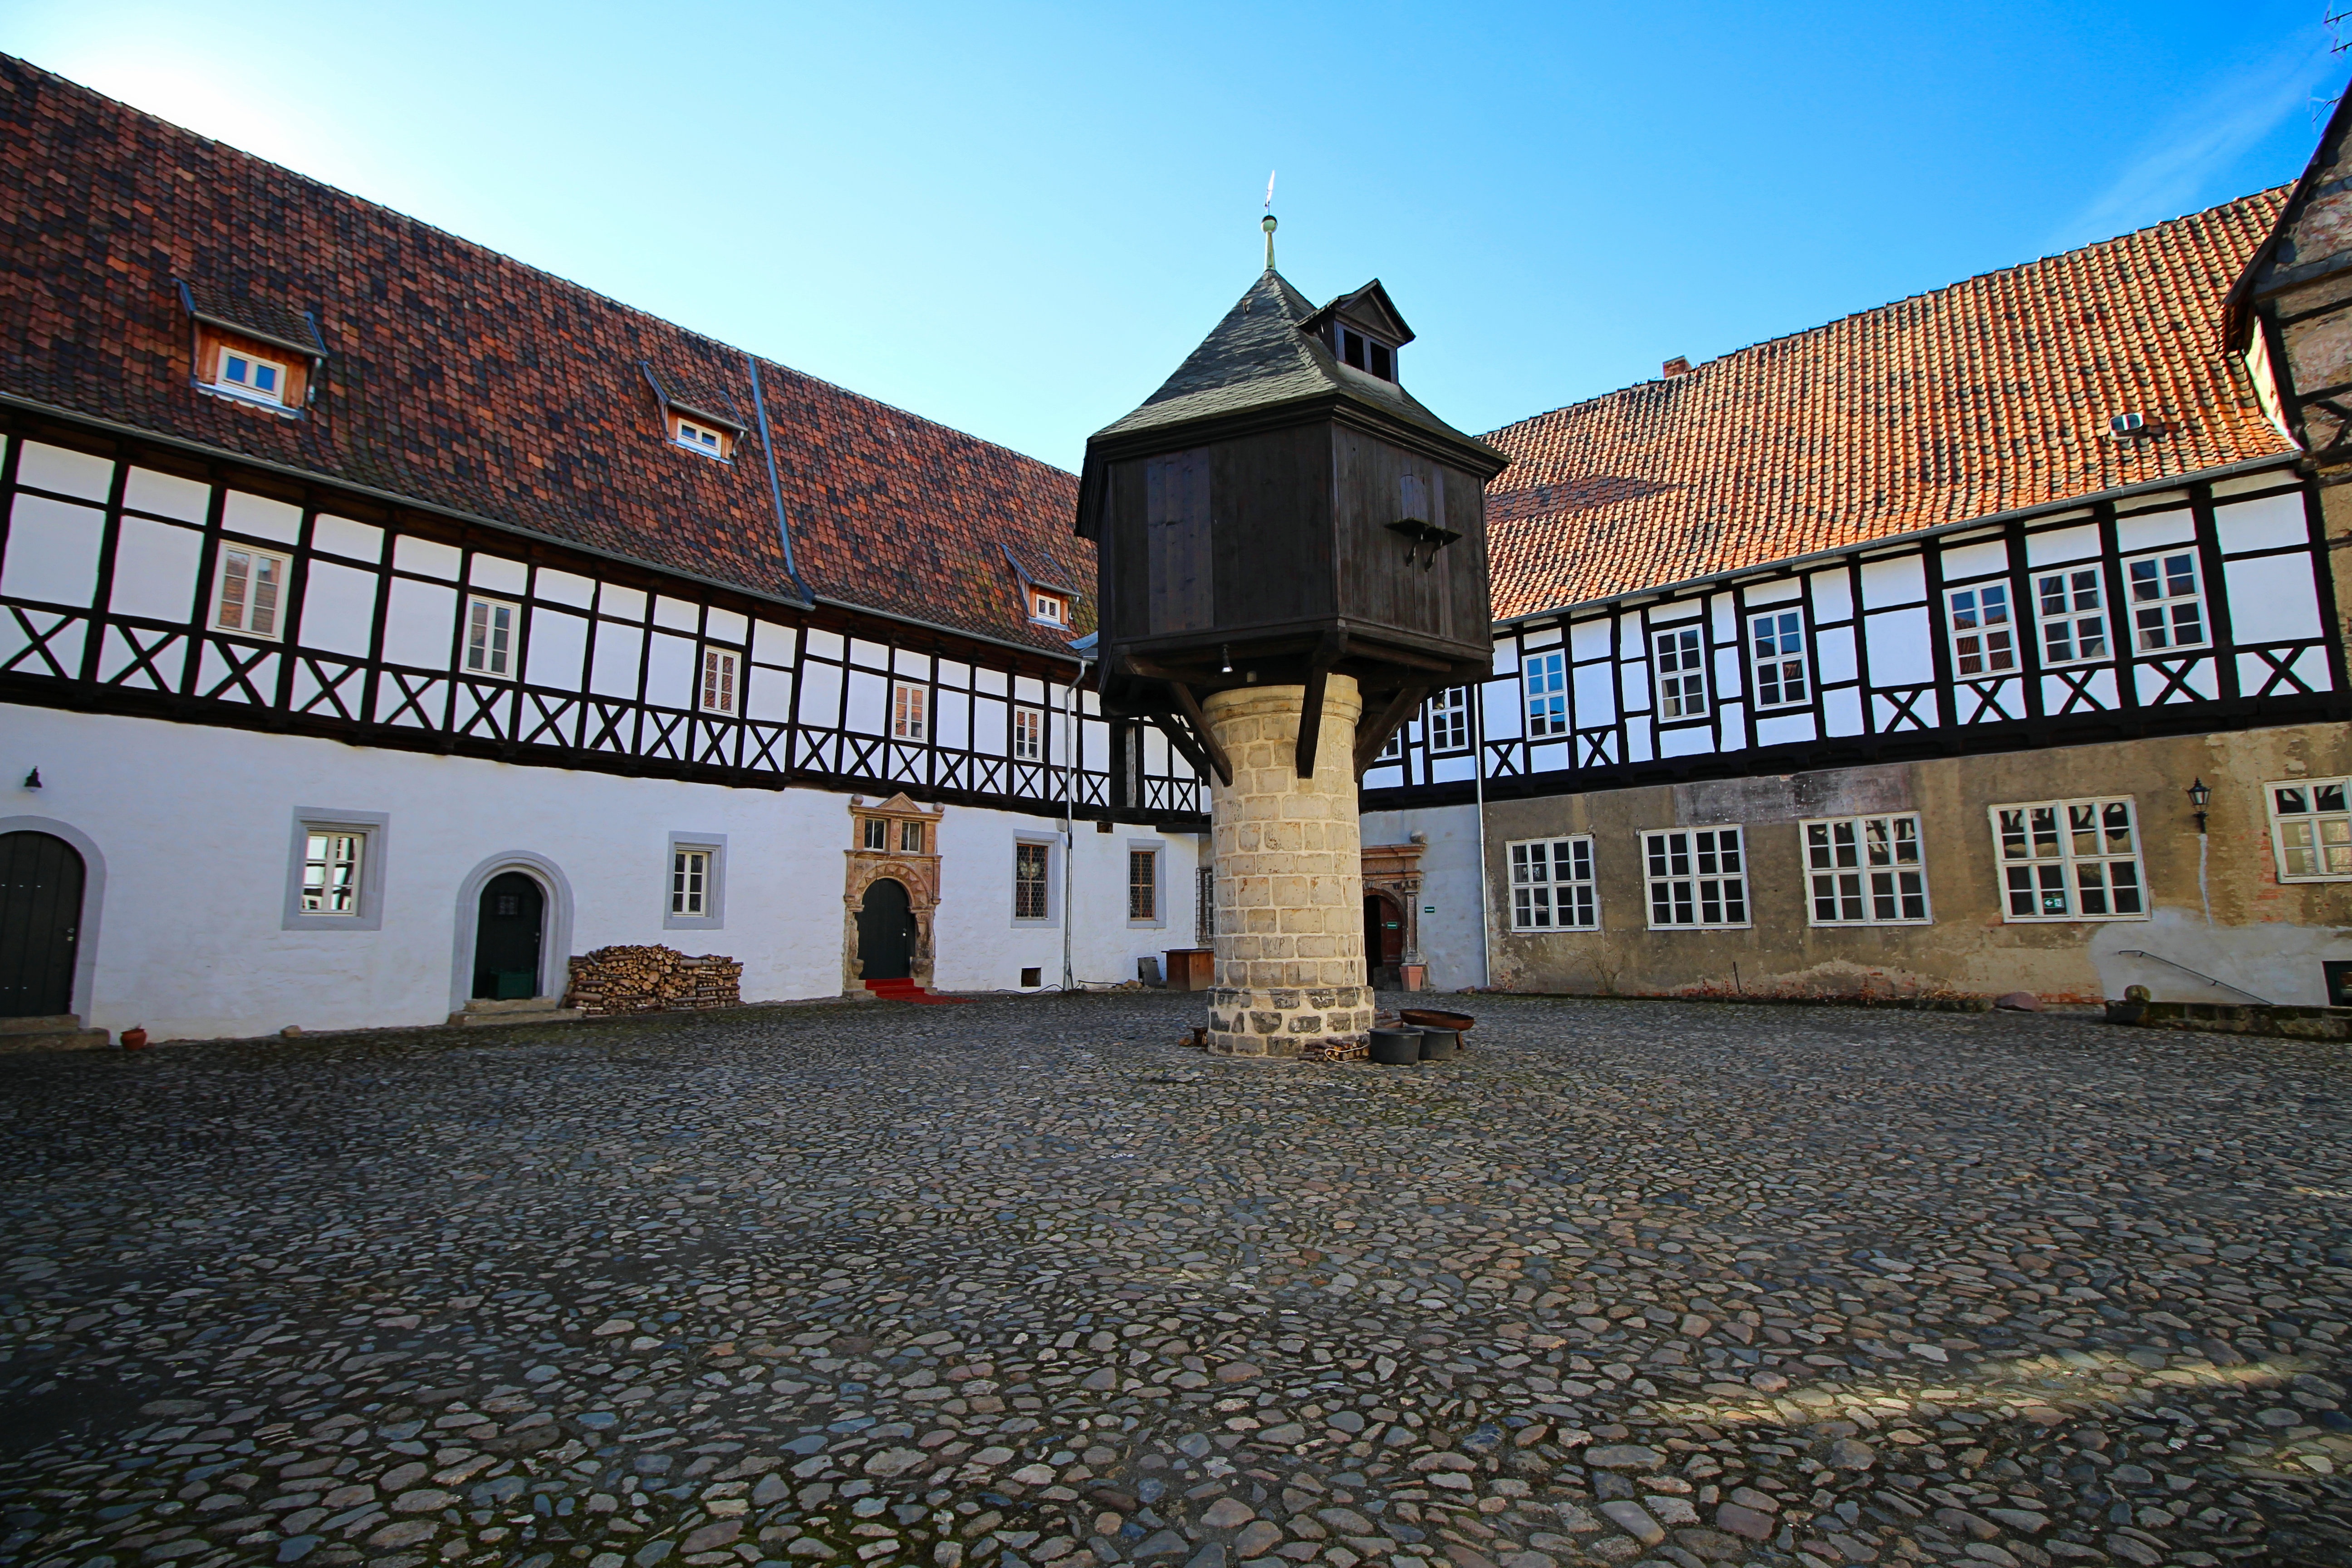
architecture, town, building, city, downtown, landmark, facade, estate, historically, middle ages, truss, urban area, three page court